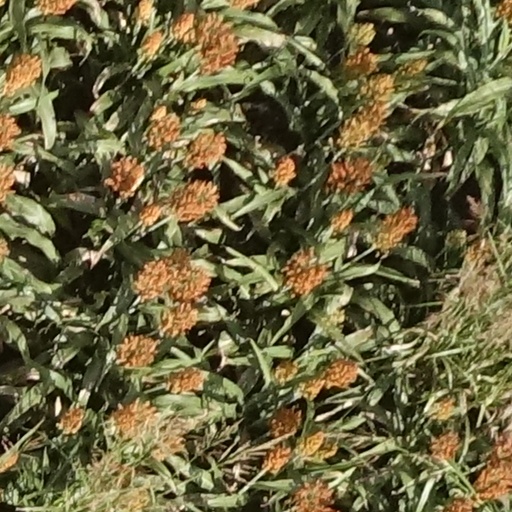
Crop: sorghum